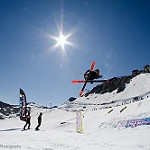
Scene: Outdoor